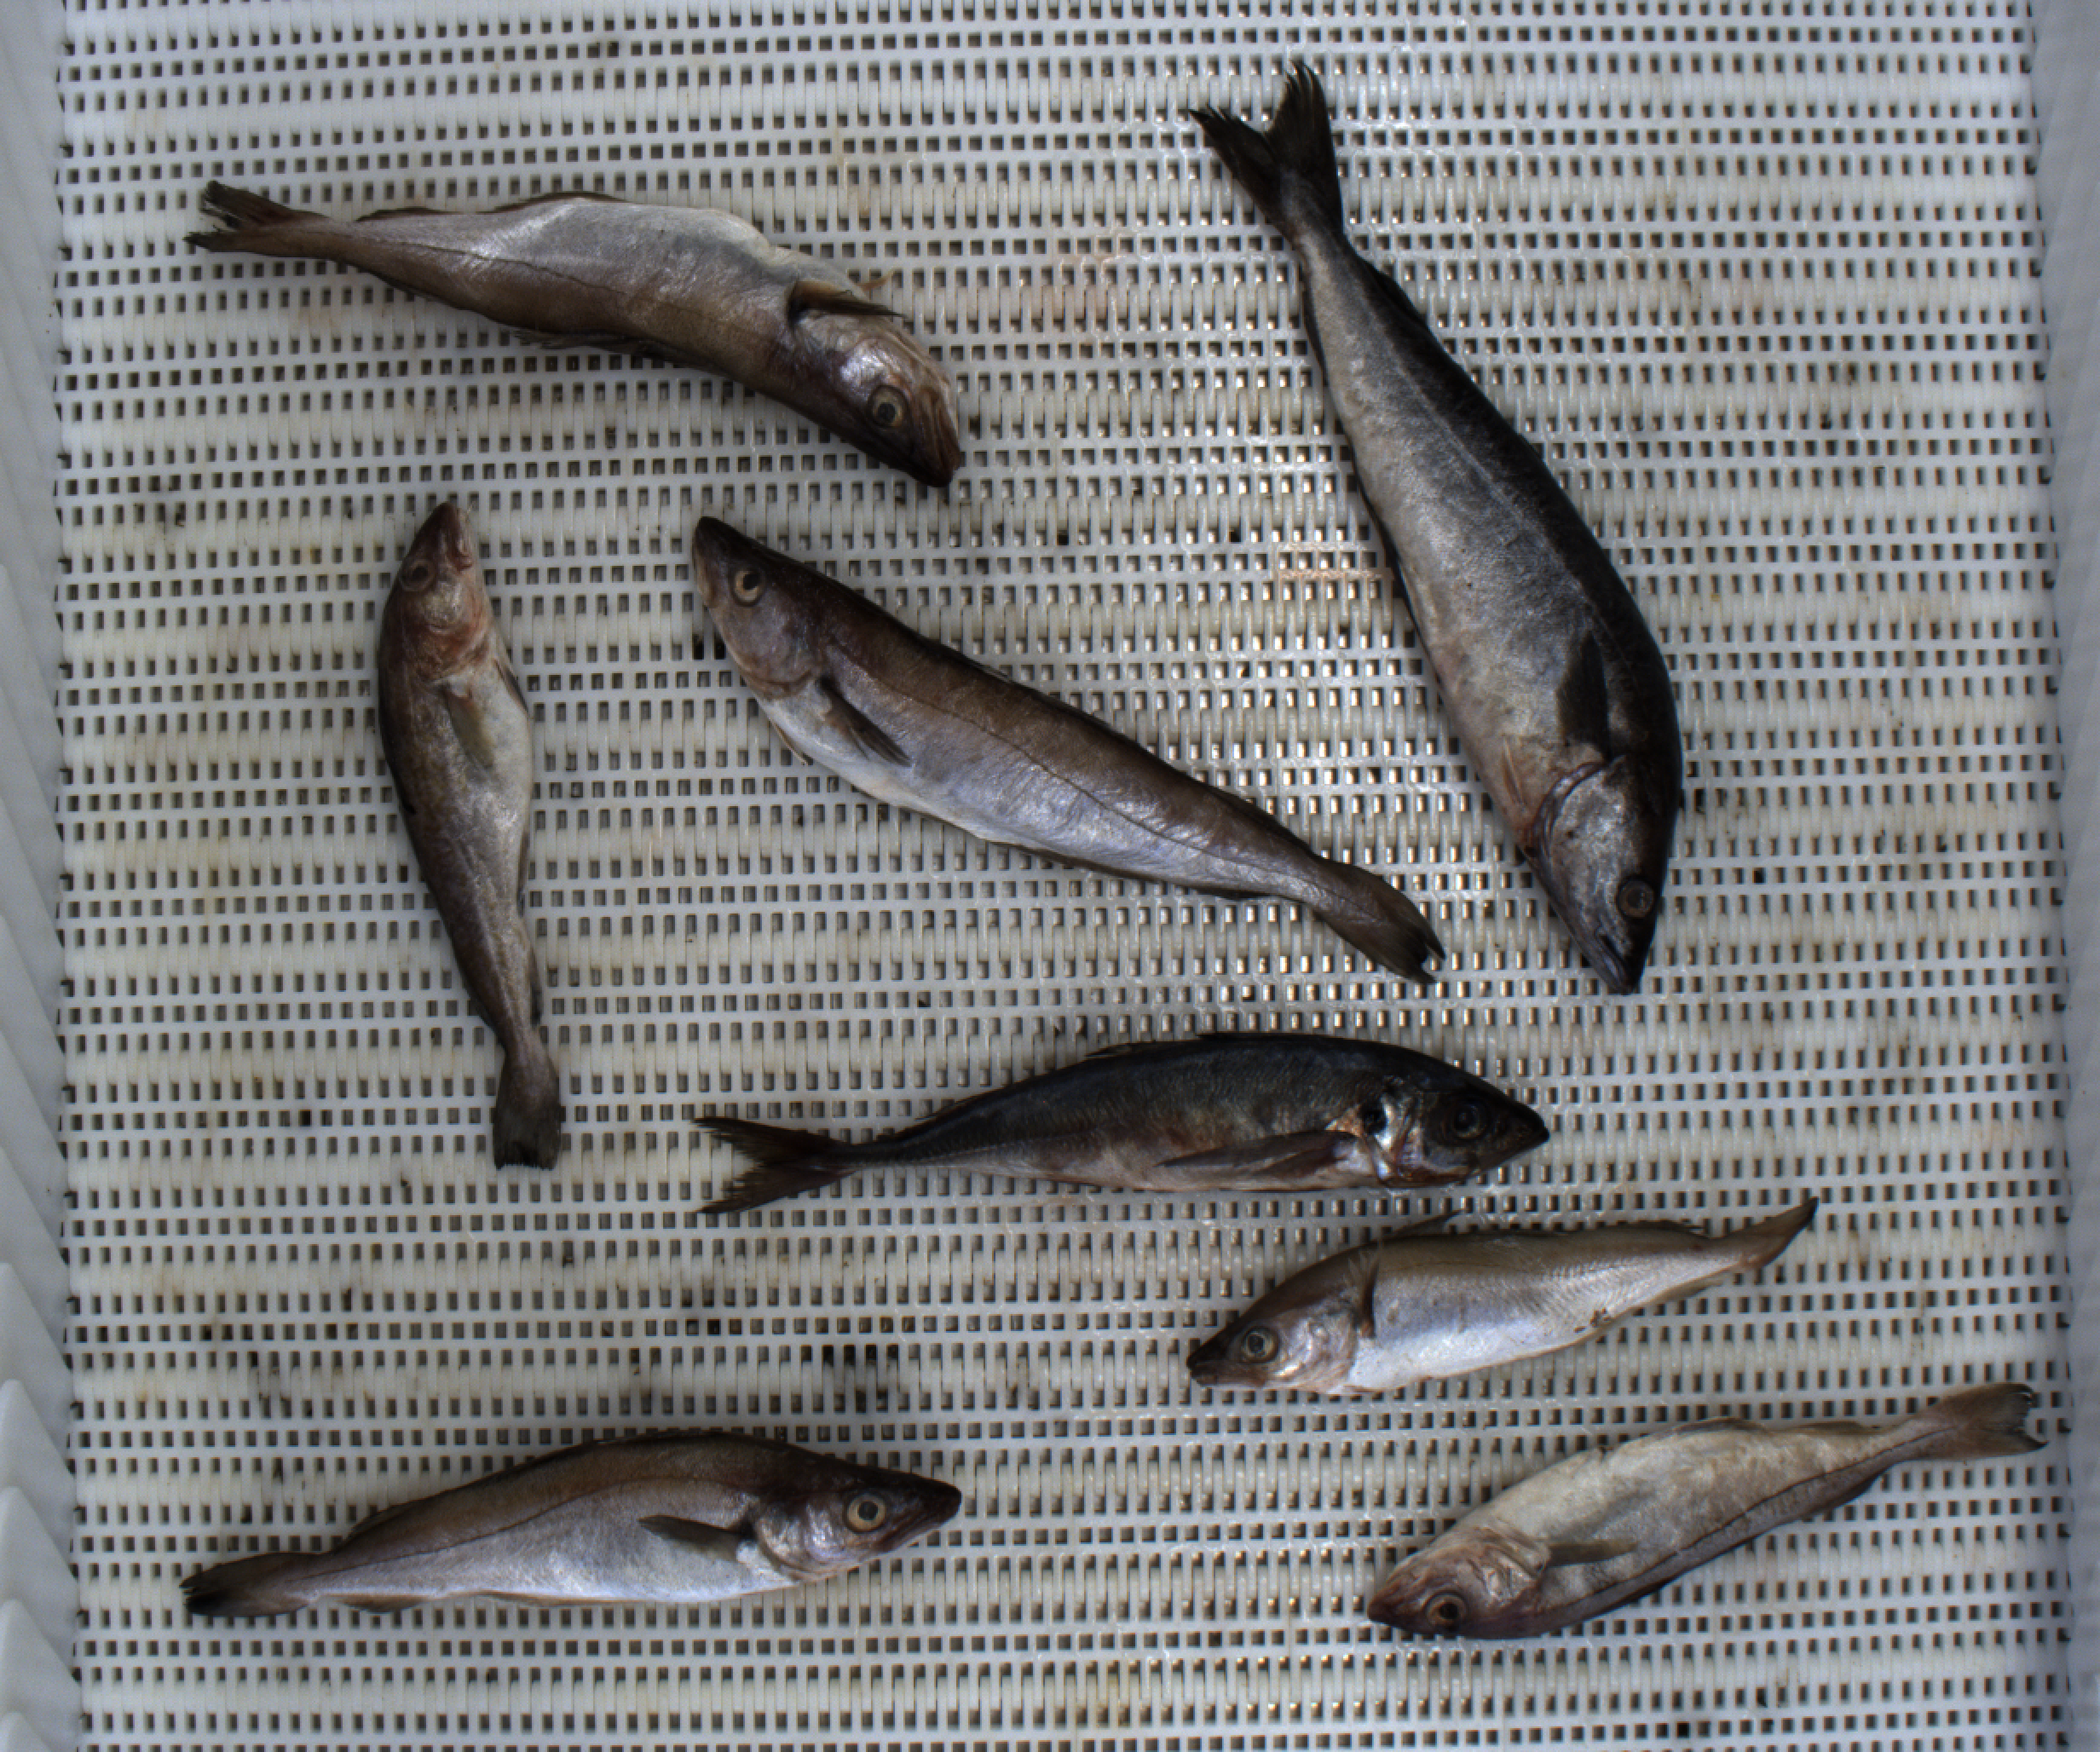
Total fish: 8
Cod: 1
Haddock: 1
Whiting: 4
Hake: 0
Horse mackerel: 1
Saithe: 1
Other: 0